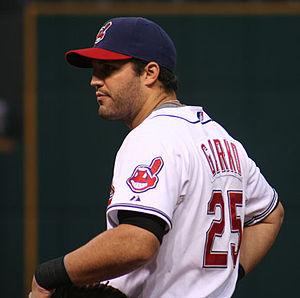
Ryan Garko, né le 2 janvier 1981 à Pittsburgh, Pennsylvanie, États-Unis, est un joueur américain de baseball sous contrat avec les Rays de Tampa Bay de la Ligue majeure de baseball.